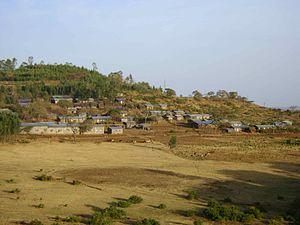
Territoire de la communauté d'Awra Amba en Ethiopie
Awra Amba est un village et une communauté éthiopienne d'environ 400 membres, située à 74 kilomètres à l'est de Bahir Dar dans la région Amhara, au nord-ouest de la capitale Addis Abeba. Elle fut fondée en 1972 par 66 personnes menées par Zumra Nuru, pour résoudre des problèmes socio-économiques par l'entraide dans un esprit égalitaire et exempt de sexisme en rupture avec les traditions du peuple amhara.